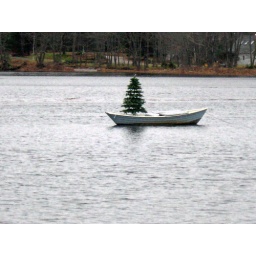
Christmas tree coming by boat